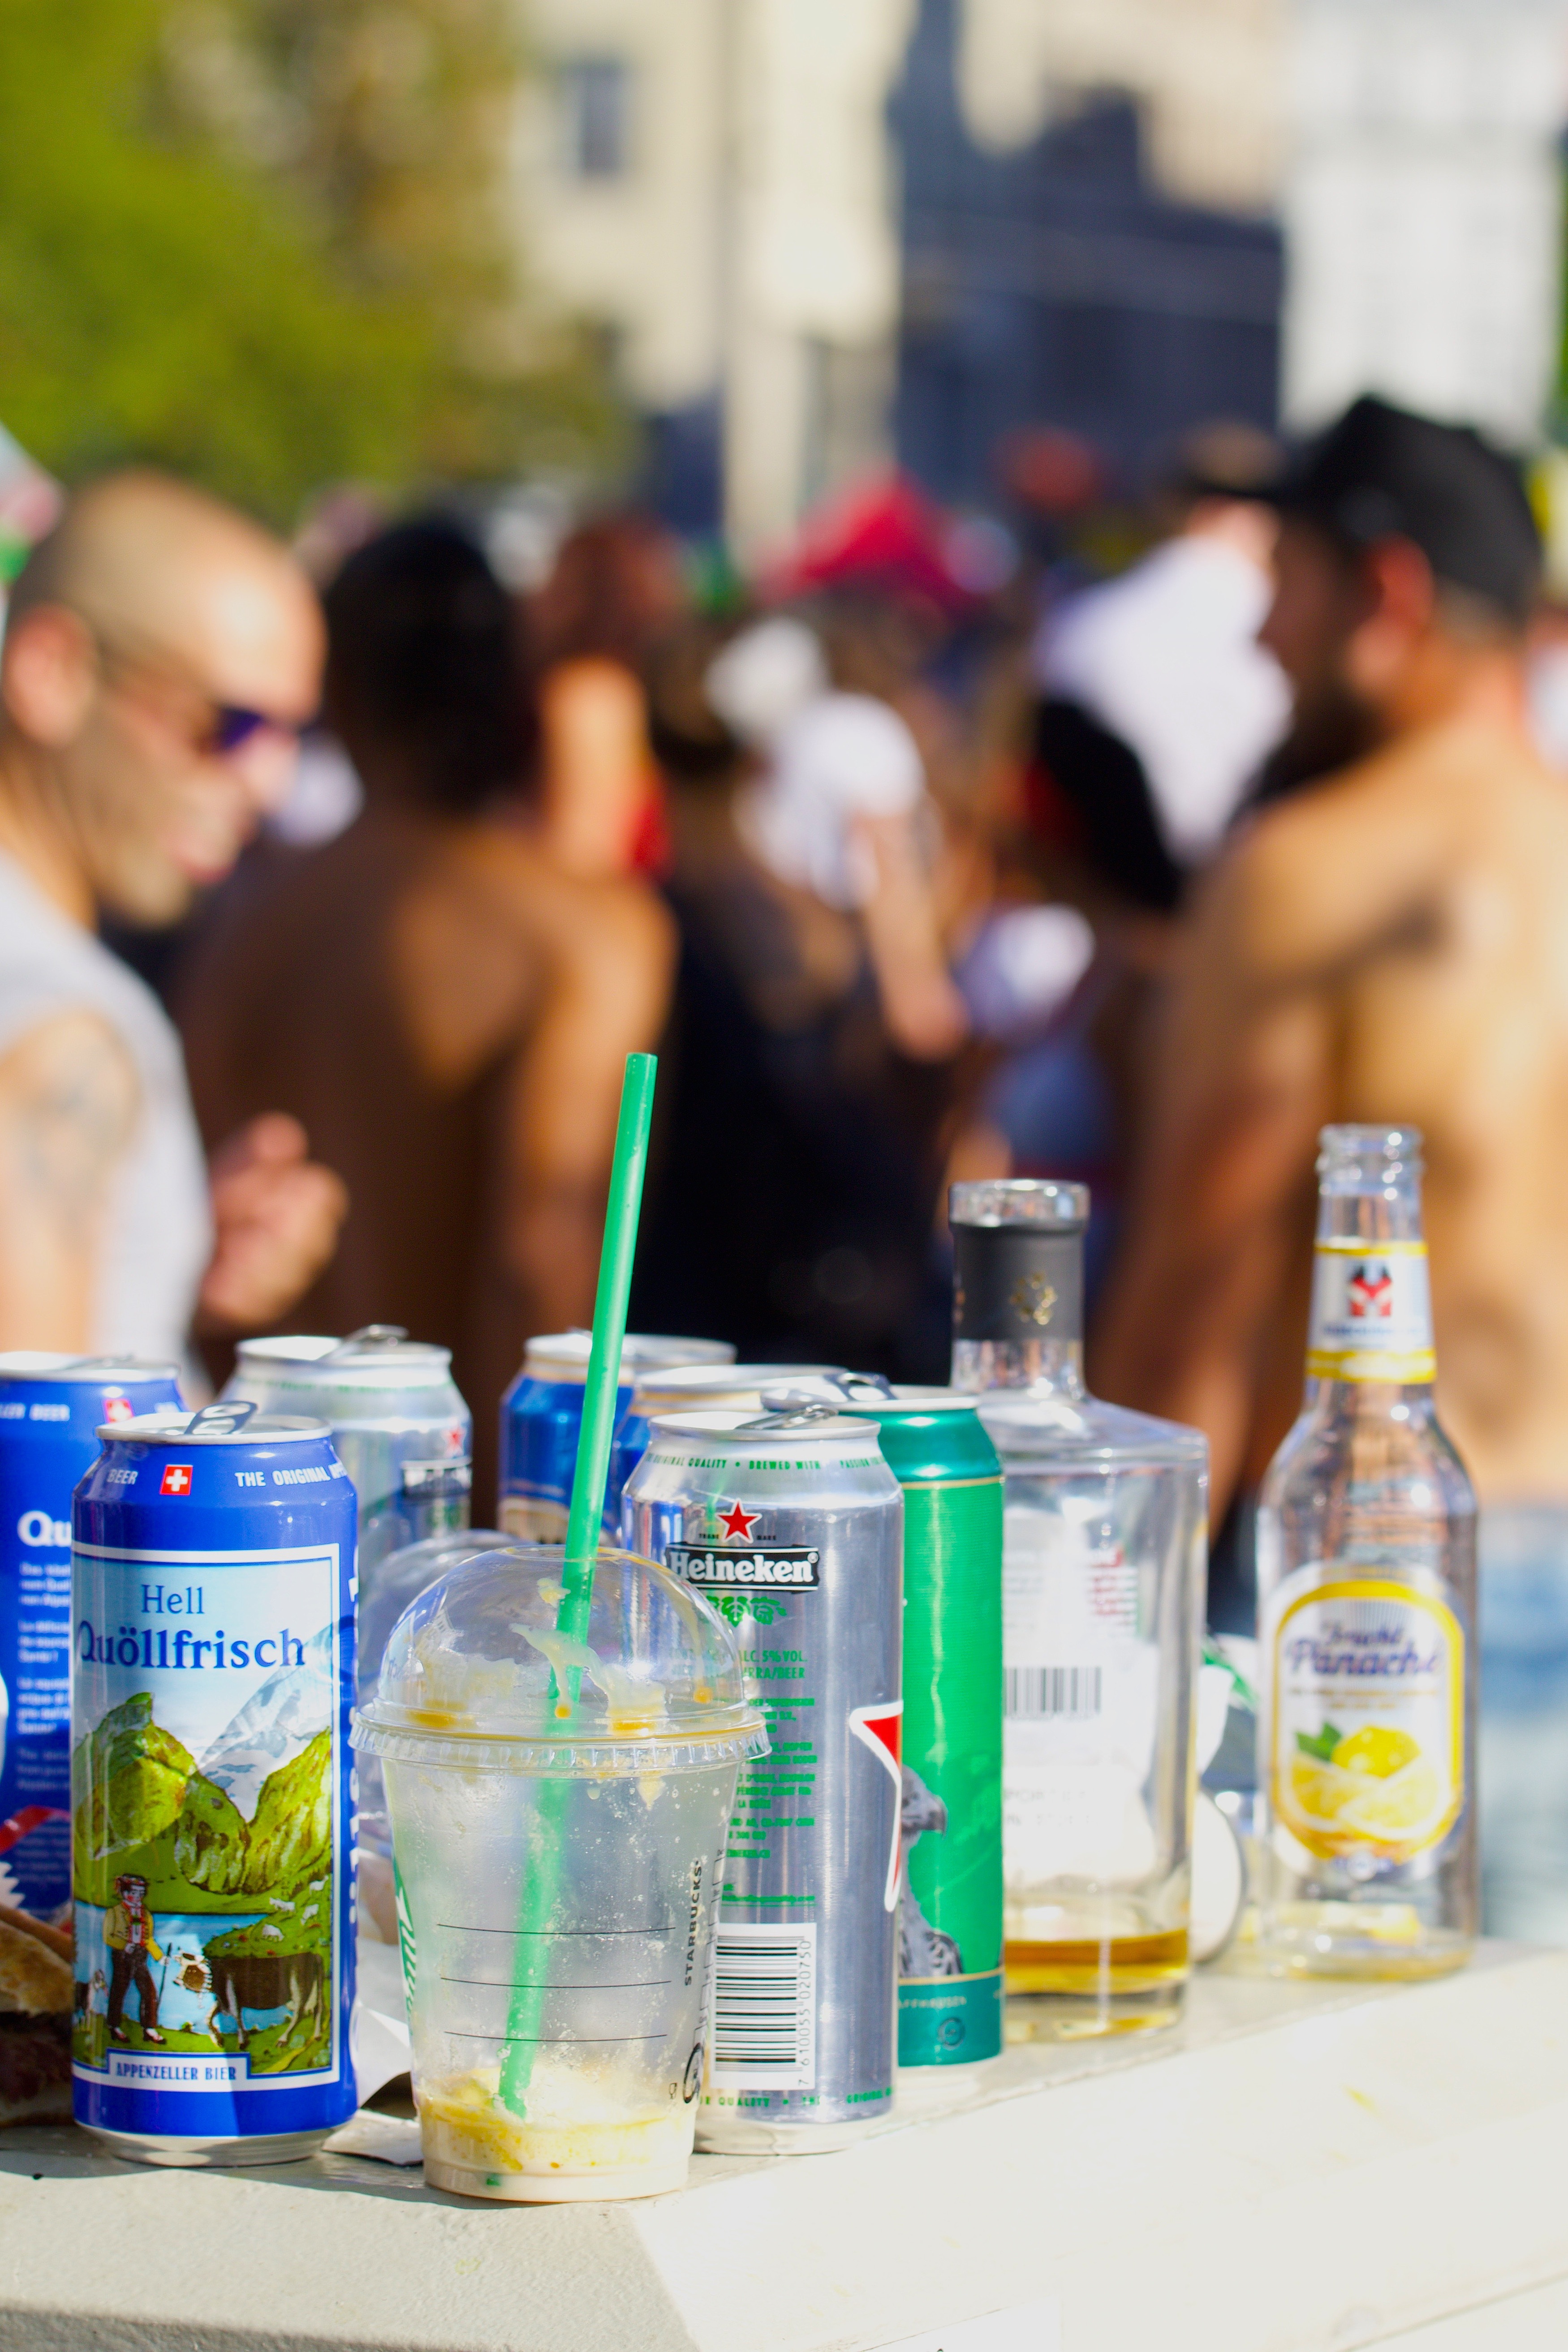
food, color, human, drink, eat, alcohol, festival, waste, benefit from, sense, distilled beverage, typical cuisine, street parade